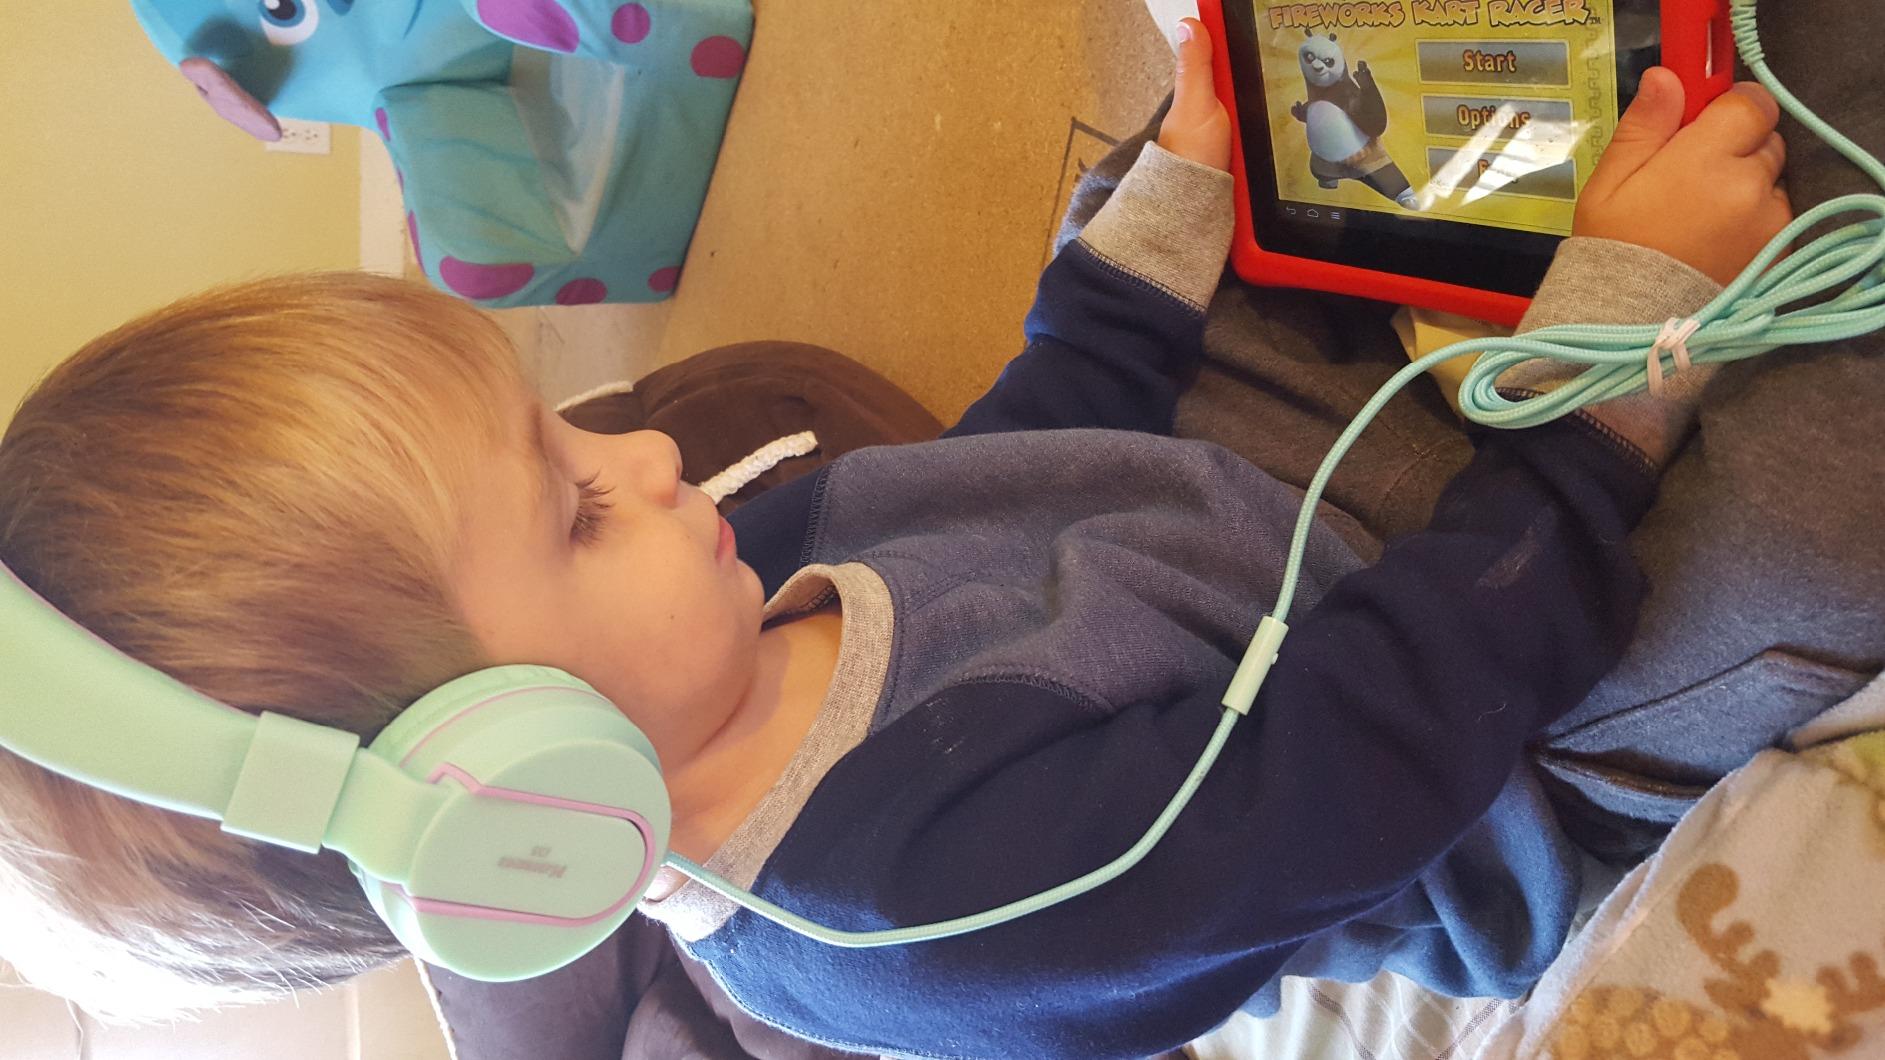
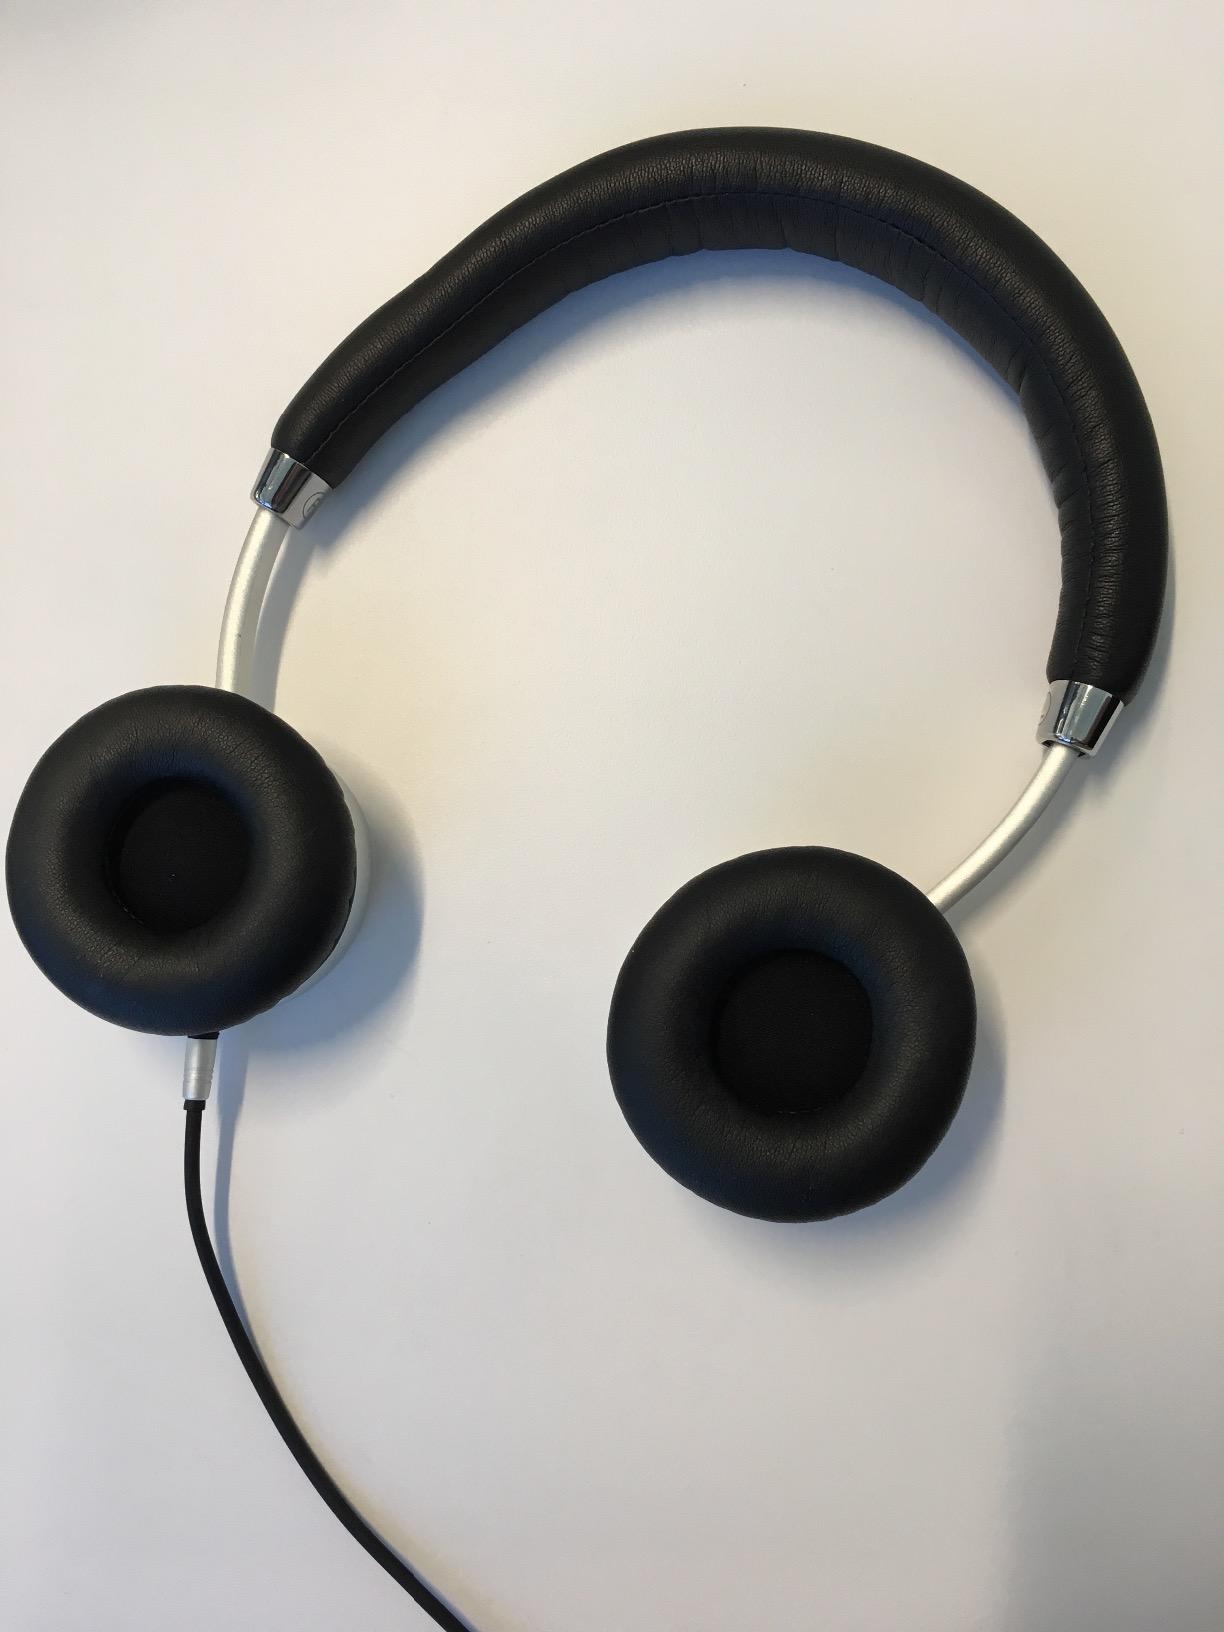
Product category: headphones
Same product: no